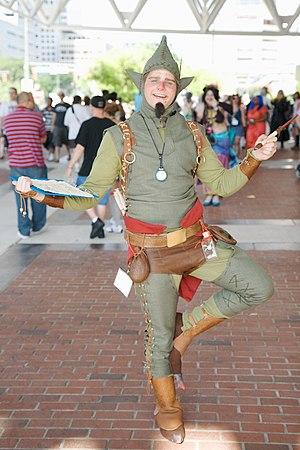
Tingle est un personnage de jeu vidéo dans la série The Legend of Zelda créé en 2000. Depuis sa première apparition dans Majora's Mask, il est un personnage régulier dans la série.